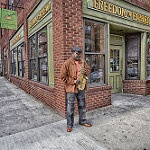
Scene: Outdoor